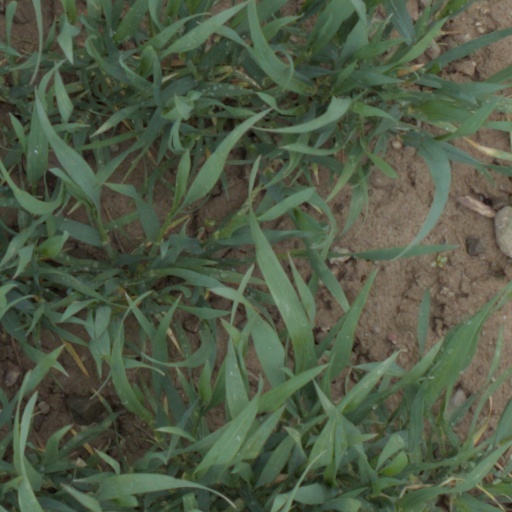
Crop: wheat